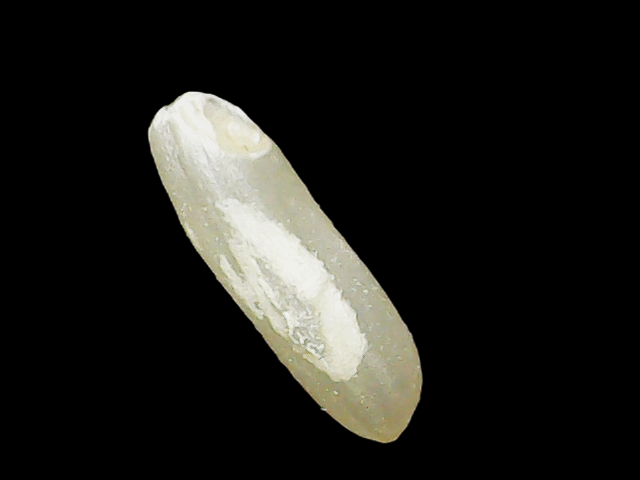
Rice variety: Binadhan14